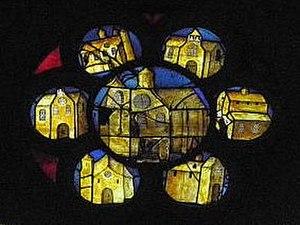
Figuration du Doyenné de Champeaux. Vitrail de la chapelle Saint-Pierre de la Collégiale Saint-Martin de Champeaux (77).
L'ancienne collégiale Saint-Martin de Champeaux est une église catholique paroissiale, située à Champeaux, dans le département français de Seine-et-Marne. Elle remplace une église abbatiale plus ancienne, où un chapitre de douze chanoines séculiers s'était substitué aux religieux au début du XIIᵉ siècle. Il est placé sous la protection de l'évêque de Paris, et entreprend la construction d'une nouvelle église vers 1160. Ses dimensions sont particulièrement imposantes : avec une longueur de 65 m, elle compte parmi les plus grandes églises gothiques des XIIᵉ siècle et XIIIᵉ siècles en Île-de-France. Ceci explique aussi la lenteur du chantier, qui connaît une interruption entre 1220 et 1270, et l'austérité de l'architecture. En effet, il n'y a pas de triforium, et les fenêtres ne sont pourvues de réseaux que dans les collatéraux du chœur. Ceci n'exclut pas une exécution soignée, avec notamment des colonnettes monolithiques, particulièrement fines, et des chapiteaux d'une grande qualité. En dépit de la longueur du chantier, la cohérence stylistique de l'ensemble est assurée. L'on identifie les influences des cathédrales de Paris et de Sens.